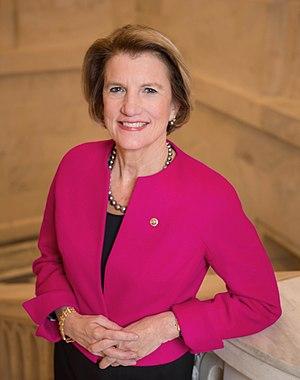
La Virginie-Occidentale est un État des États-Unis bordé au nord par la Pennsylvanie et le Maryland, à l'est et au sud par la Virginie, à l'ouest par le Kentucky et l'Ohio. Il s'agit d'un État montagneux et rural où des communautés ont longtemps vécu dans un certain isolement. Sa ressource principale fut longtemps constituée par les mines de charbon bitumineux. Ainsi pourvue, la Virginie-Occidentale est l'un des États les plus sauvages de l'Est américain. En plus des nombreuses montagnes qui font partie de l'État, de nombreuses forêts viennent contribuer à son isolement.
Shelley Wellons Moore Capito, née le 26 novembre 1953 à Glen Dale, est une femme politique américaine, membre du Parti républicain. Elle est élue au Sénat des États-Unis pour la Virginie-Occidentale depuis les élections de 2014 après être représentante fédérale de 2001 à 2015.